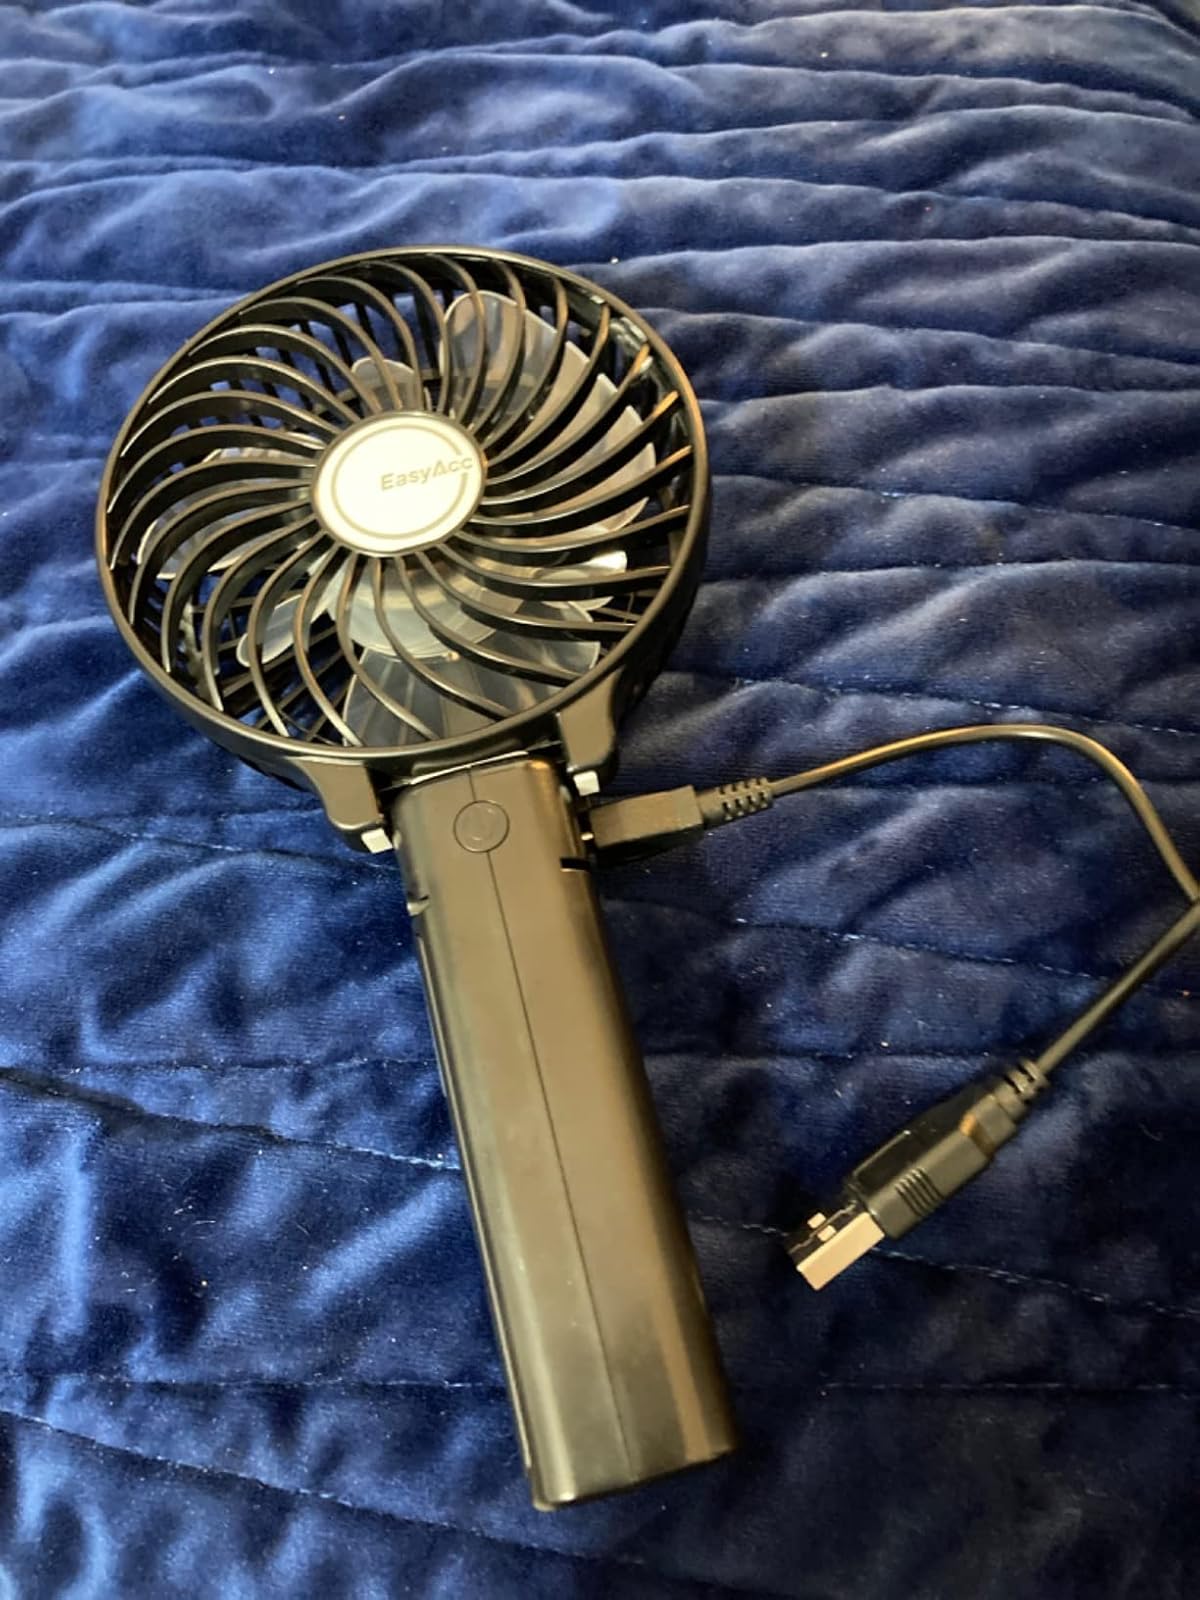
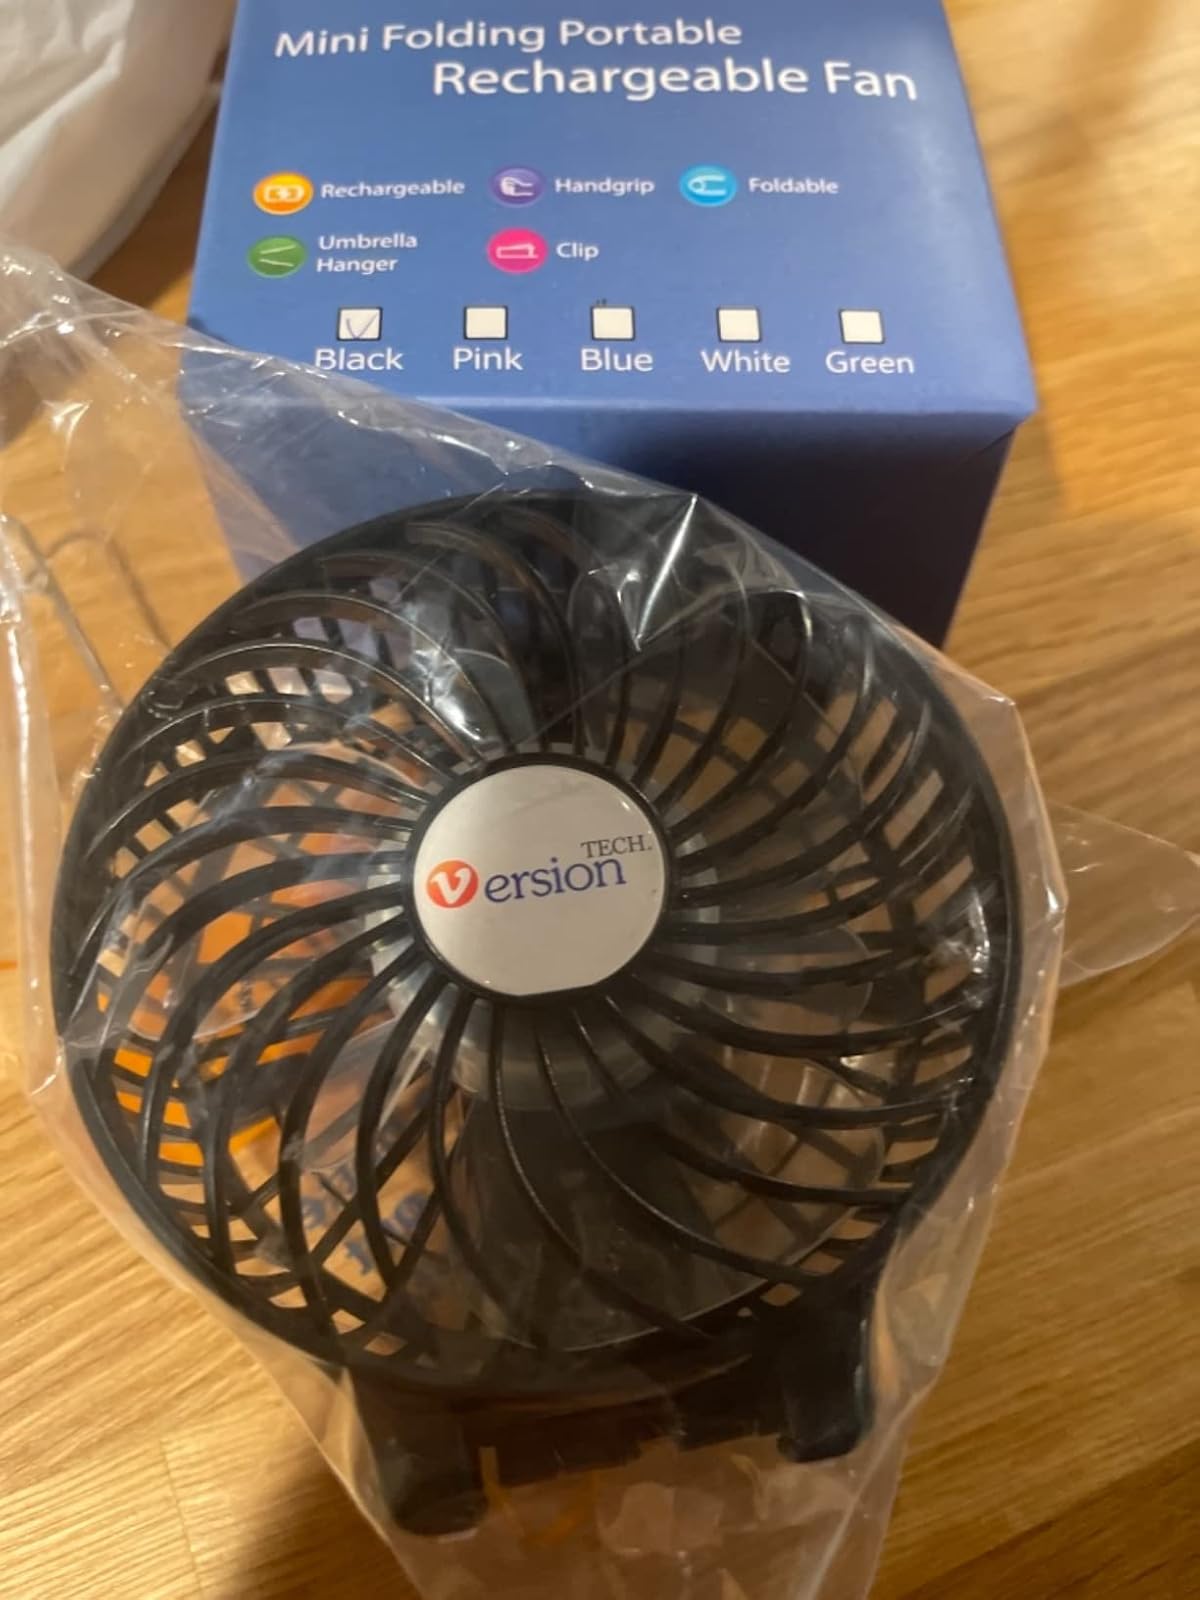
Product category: fan
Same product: no